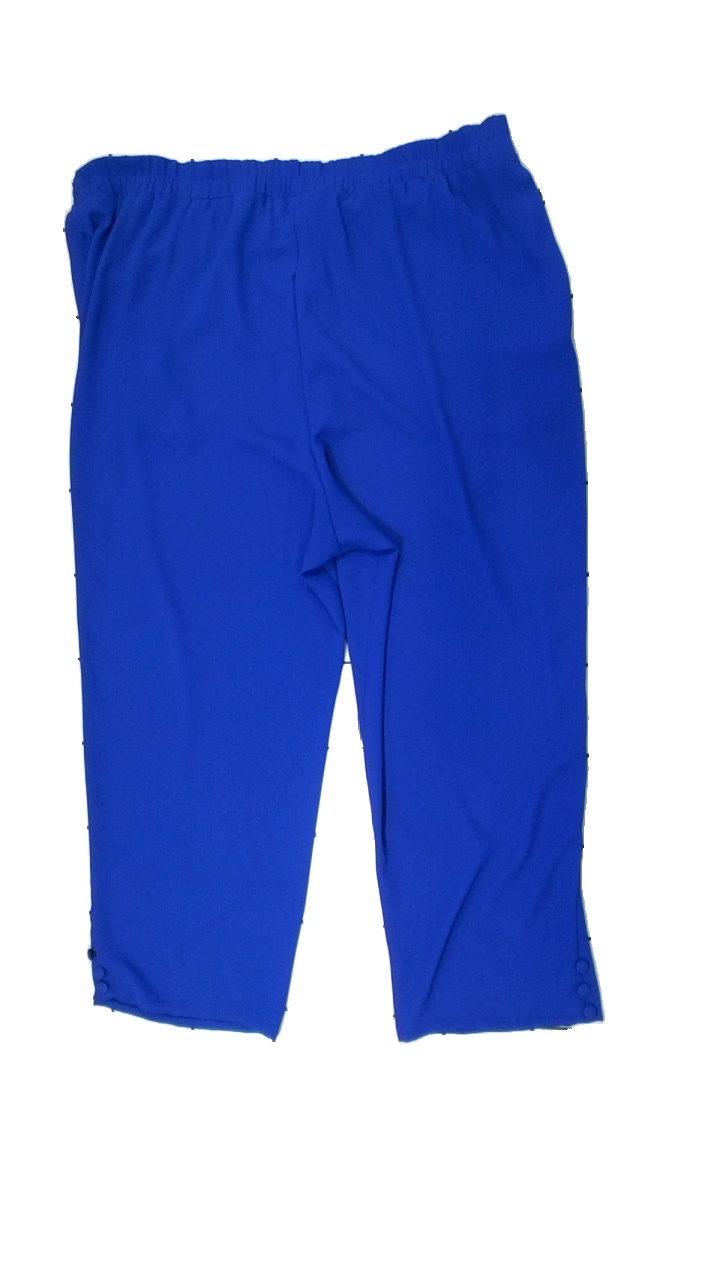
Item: Trousers (Ladies)
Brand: Rio
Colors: Blue
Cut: Loose
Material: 100% polyester
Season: All
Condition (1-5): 4
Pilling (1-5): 5
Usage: Reuse
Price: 50-100